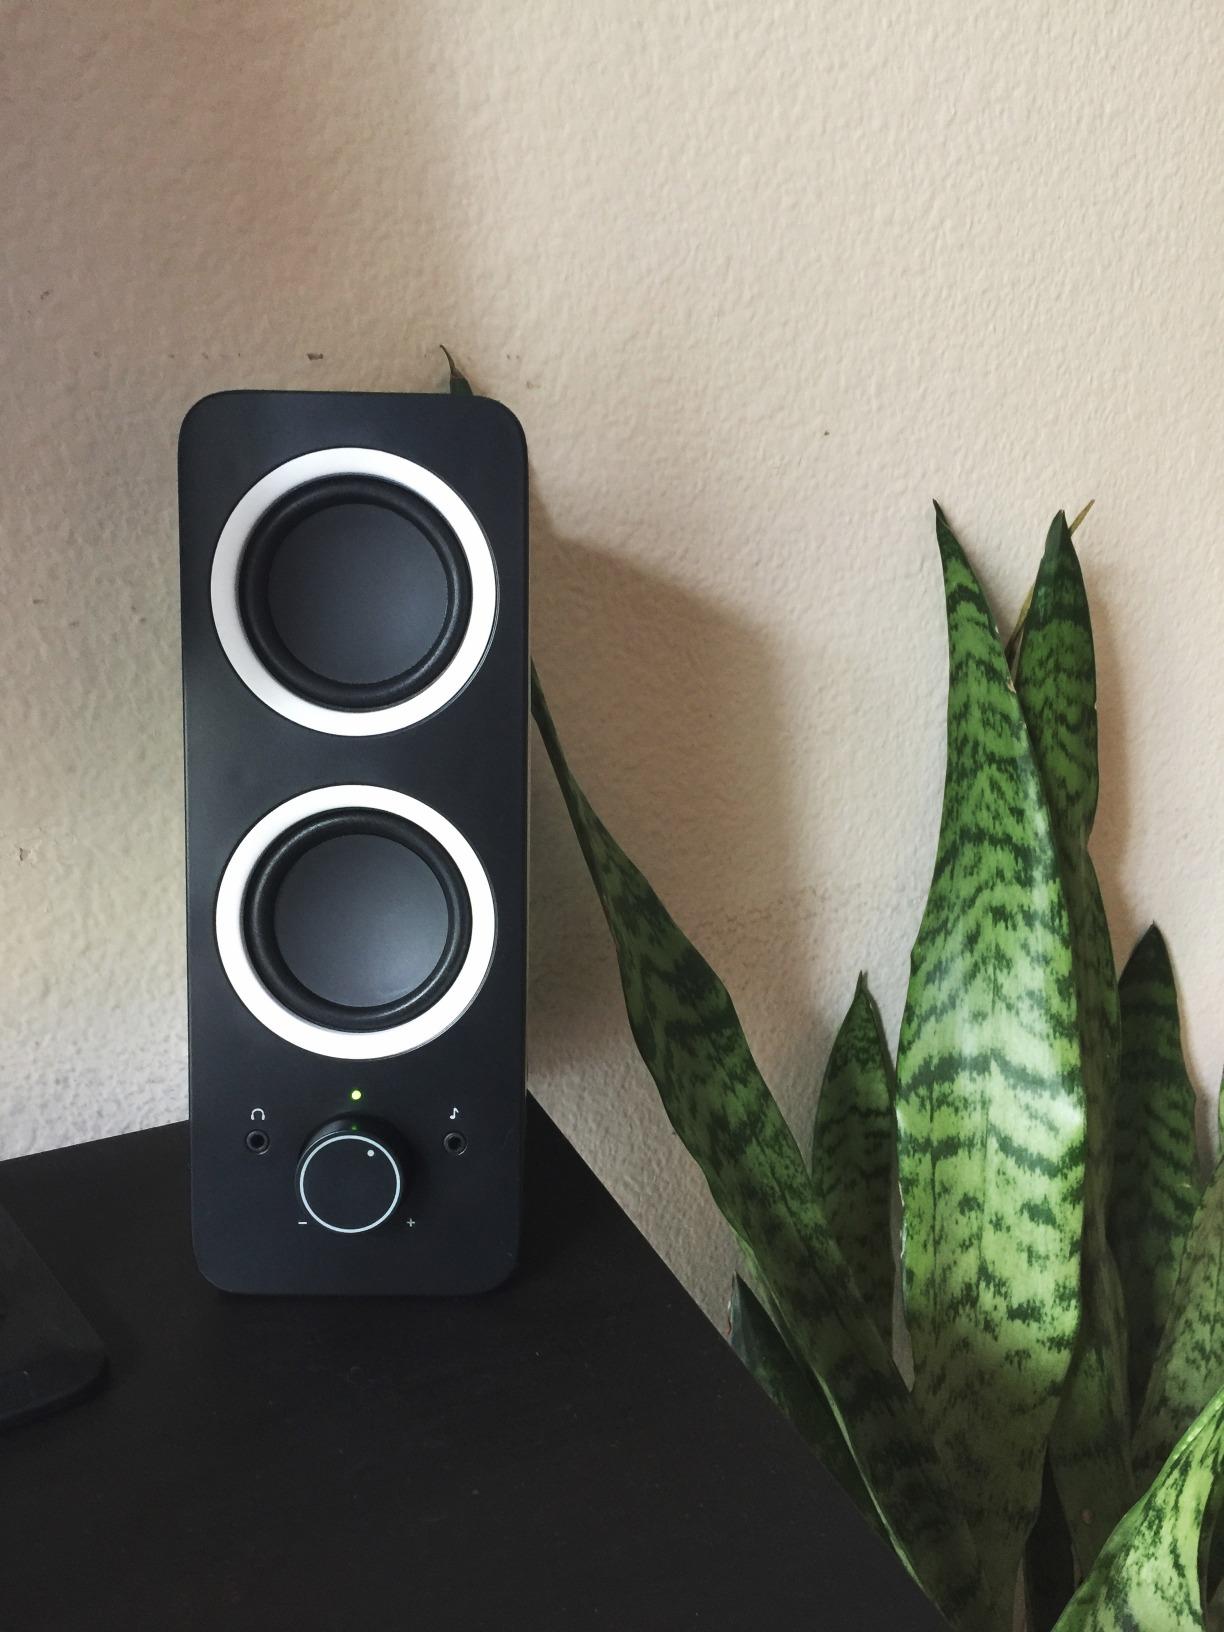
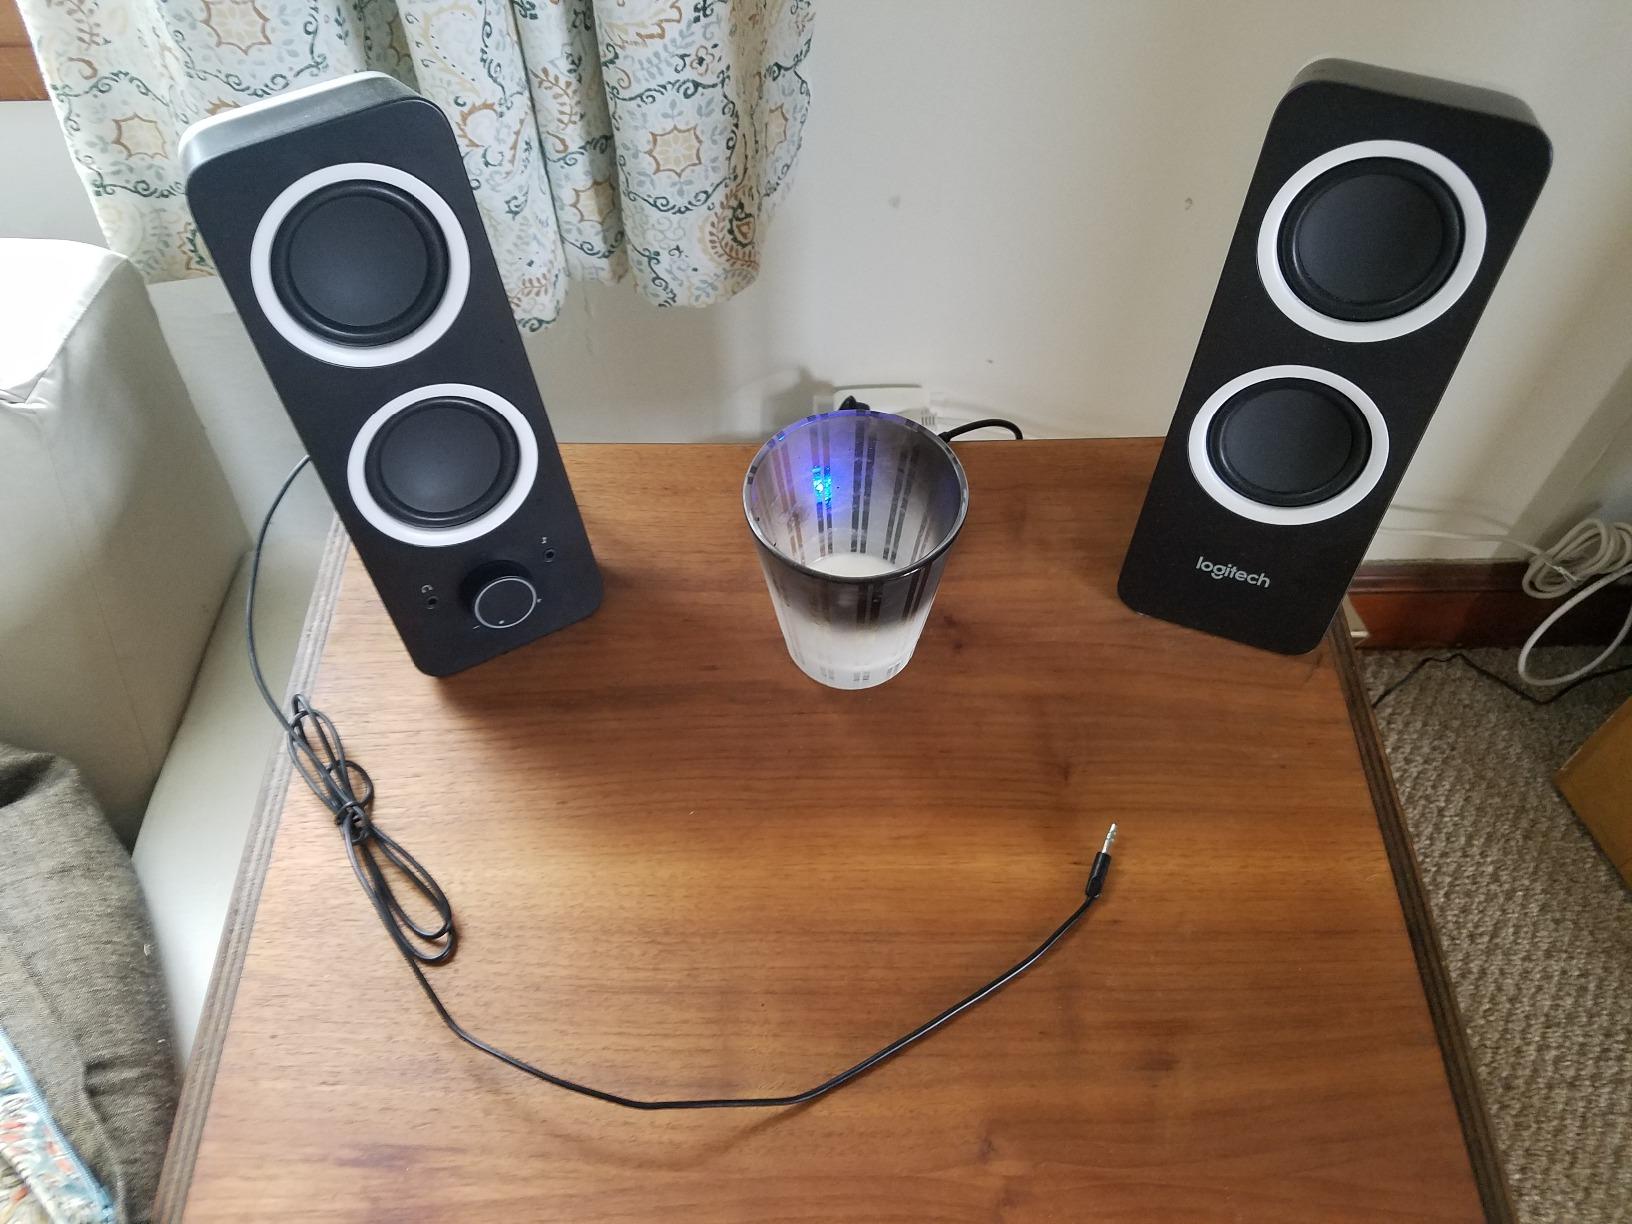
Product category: speaker
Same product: yes